Paul Abraham

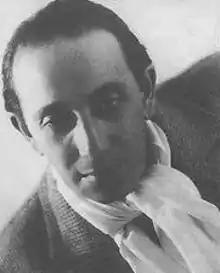
Paul Abraham (circa 1931)

Paul Abraham (2 November 1892 – 6 May 1960) was a Jewish-Hungarian composer of operettas, who scored major successes in the German-speaking world. His specialty – and own innovation – was the insertion of jazz interludes into operettas.